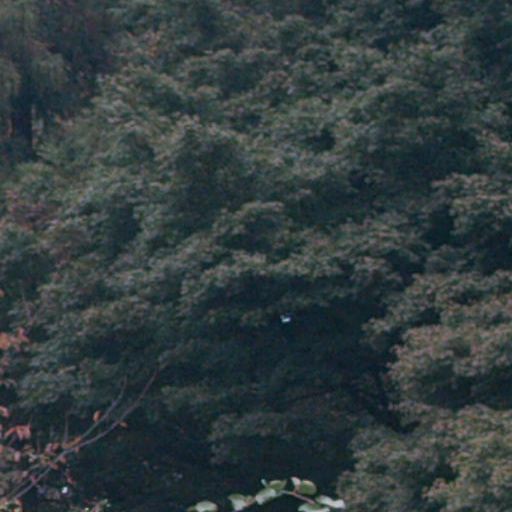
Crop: cassava